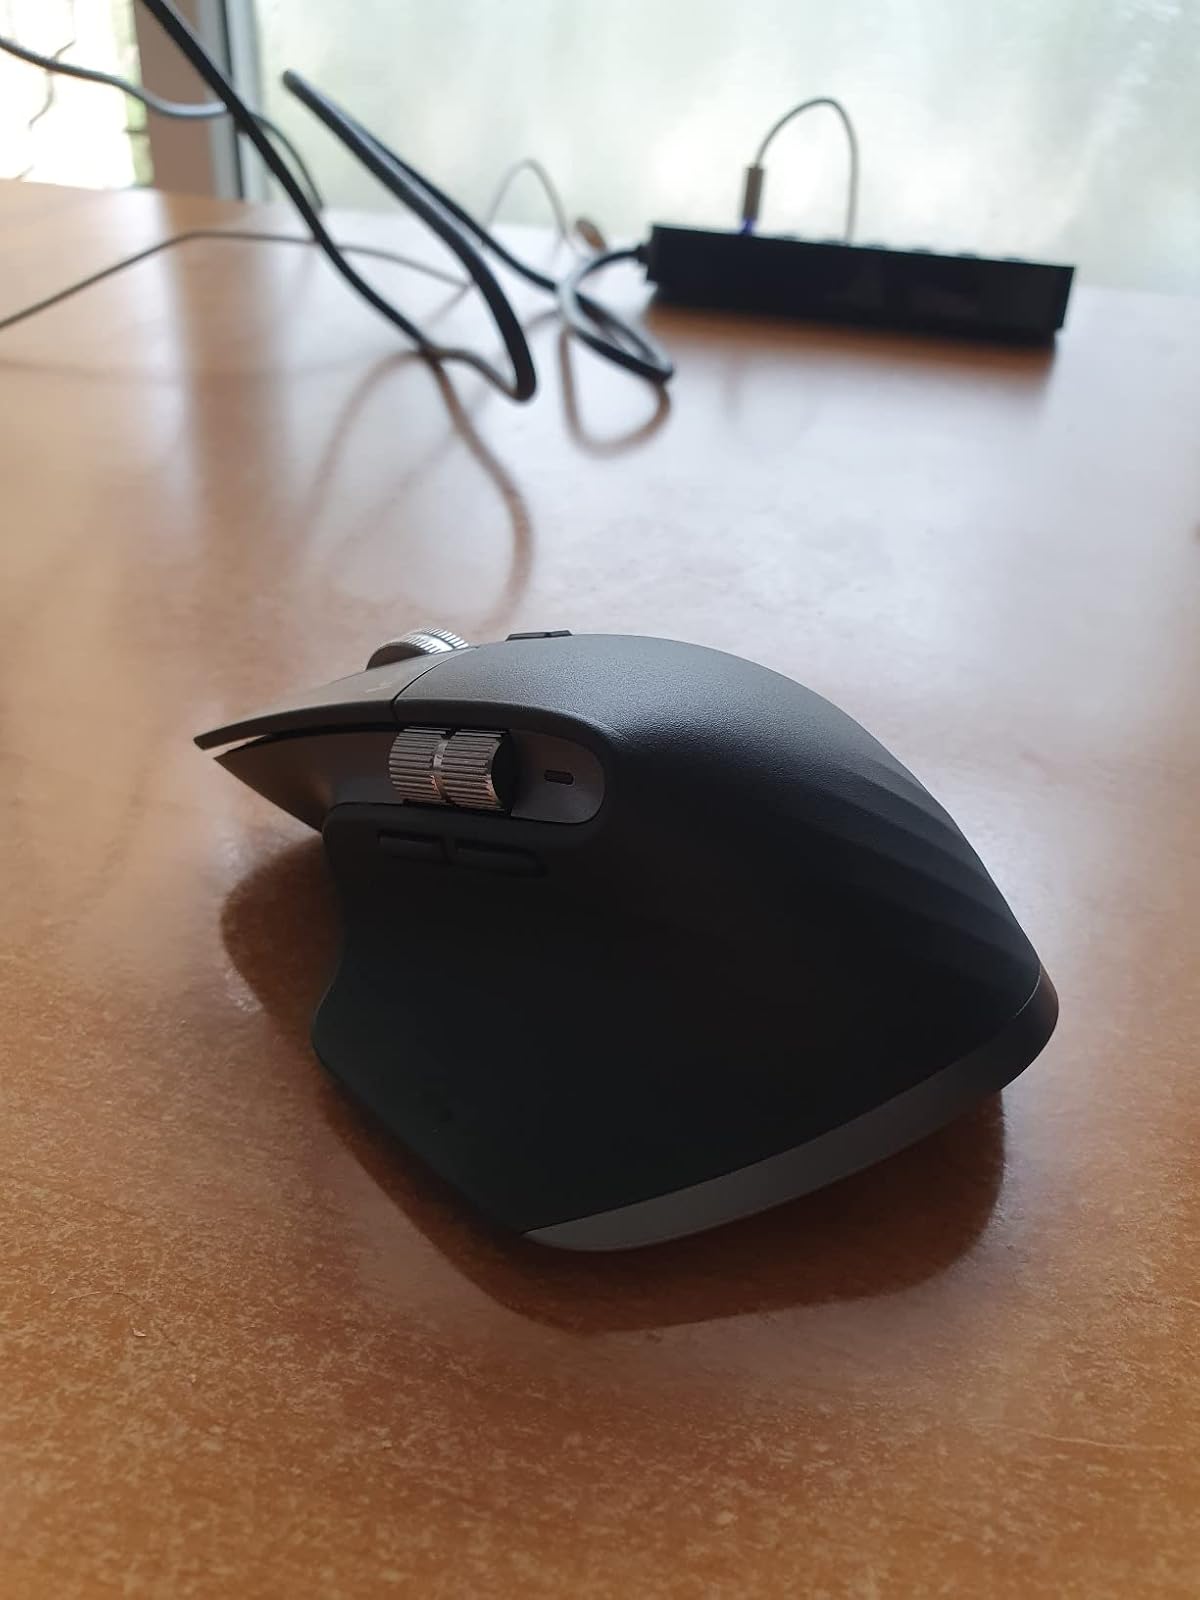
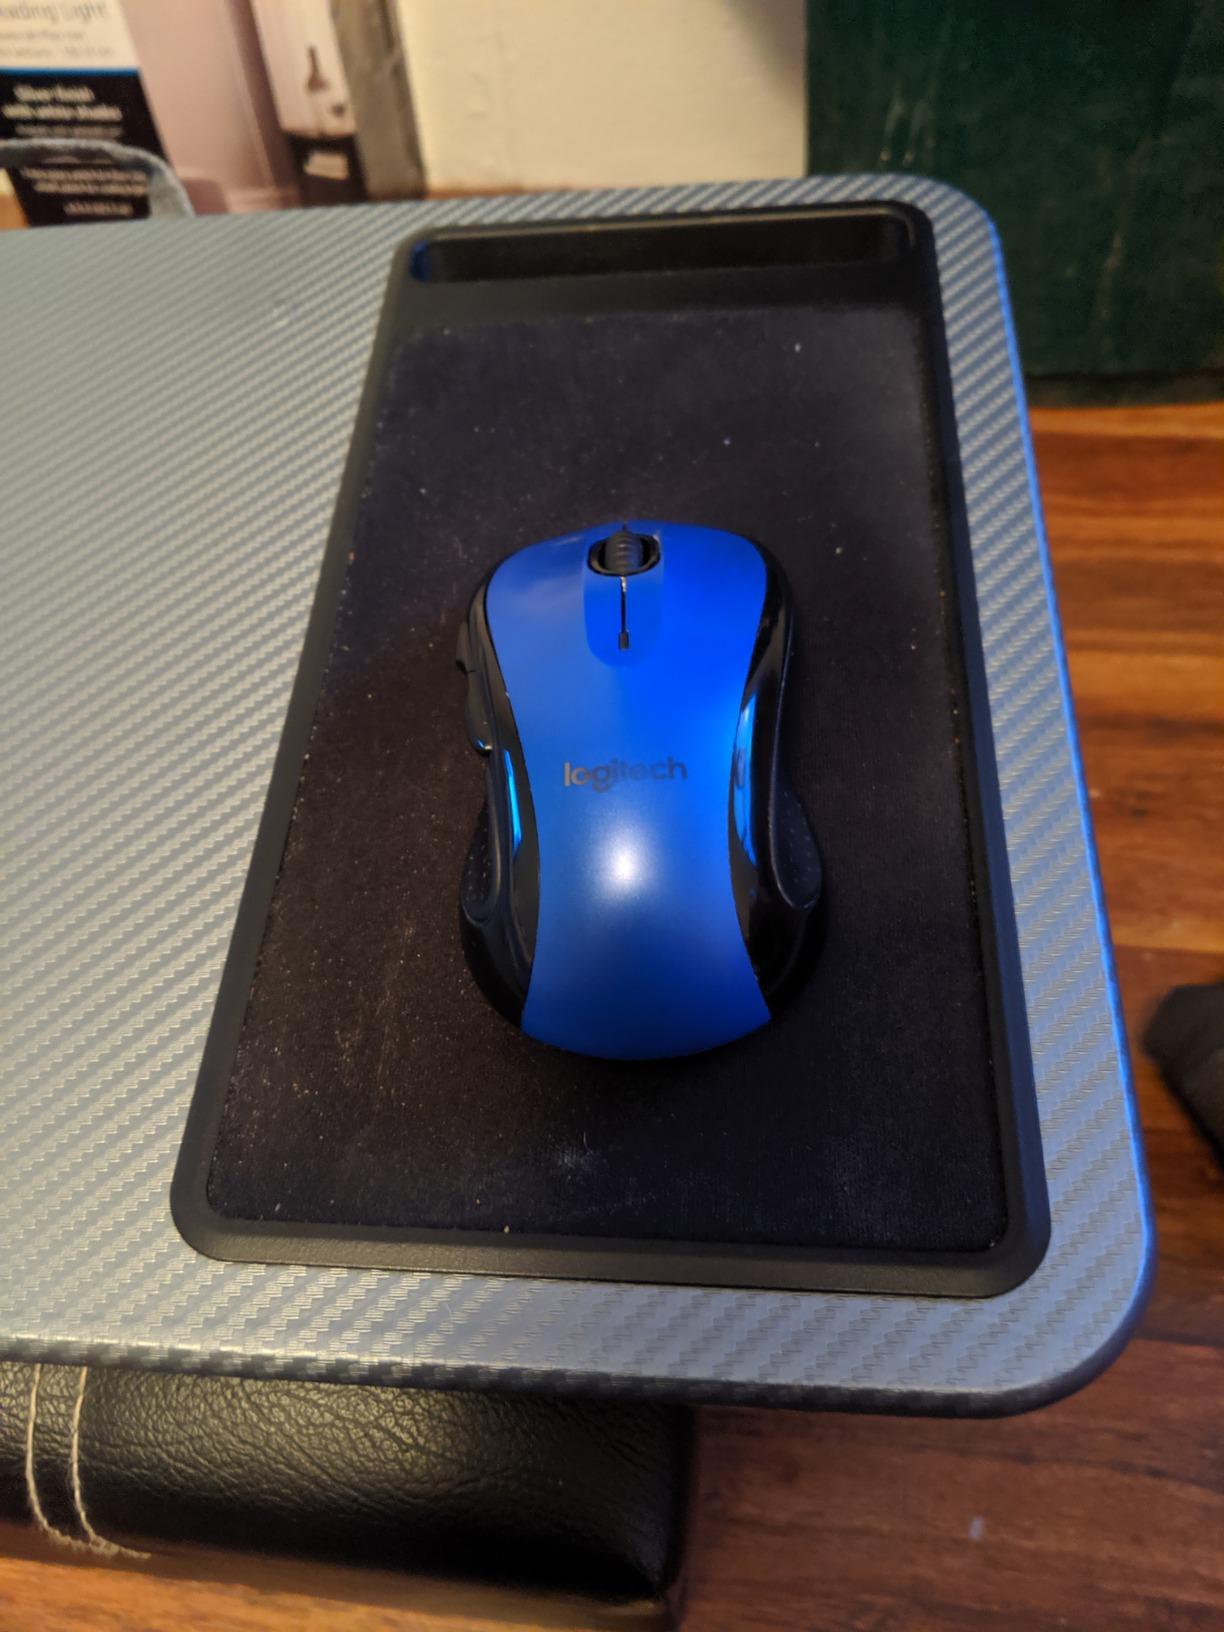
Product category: mouse
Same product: no